Changyi, Shandong

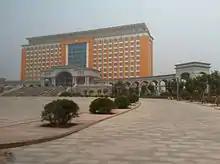
No. 1 High School, also known as in Changyi City. Approximately 7,000 students attend the school as of 2012

Changyi currently has 113 schools of various levels, a total of 72,330 students, and a total of 5,709 faculty and staff members. There are 146 kindergartens, 866 teachers and 16,390 custodians. In recent years, Changyi has won numerous national and provincial awards and honorary titles for its advancement in education and for promoting diverse education systems and pre-school education.